Magdalena Festival

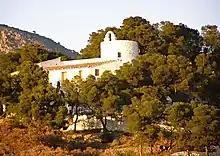
Mary Magdalene Chapel

Festival Sunday starts with the ringing of the "Vicent" bell at 5:30 am at El Fadri, and Masses are held in the Minor Basilica and other churches to pray for the safety of the pilgrimage party as it leaves the city proper. As mentioned in the opening verses of the "pregó" (an announcement made by a town crier) on Saturday, the bell's chime means ""Ja el día es arribat de la nostra Magdalena"" ("The day of our Magdalena celebration has come").